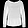
Label: Shirt